Padmavati (Pawaya)

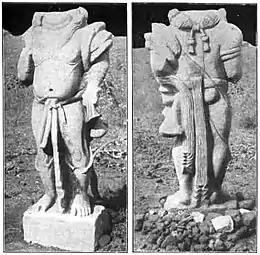
Manibhadra image at Pawaya

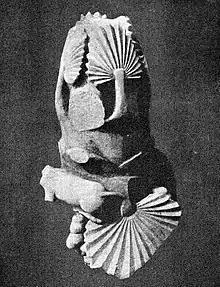
Palm capital from Pawaya, possibly Gupta period

Padmavati, identified with modern Pawaya a village in Gwalior in Madhya Pradesh, was an ancient Indian city mentioned in several classic Sanskrit texts, Malatimadhavam of Bhavabhuti, Harshacharita of Bana, and Sarasvatīkaṇṭhabharaṇa of Raja Bhoja. Bhavabhuti describes the city with tall mansions and temples with shikharas and gates, located between Para and the Sindhu rivers.